Borovany

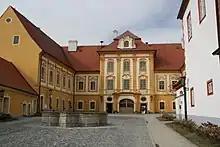
Borovany Castle

The Borovany Castle was built in the Baroque style in 1760–1770. It was originally part of the monastery, but the monastery was abolished in 1785, and the Schwarzenberg family bought the building and used it as a castle. The Schwarzenbergs owned it until 1939, when it was purchased by the town, which established a museum there.